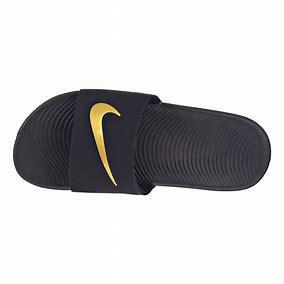
Brand: Nike
Model: Kawa